Bell 206

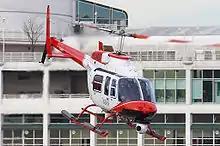
A Bell 206L-4 Long Ranger IV (operated by CTV British Columbia), departing Vancouver Harbour helipad

The first Bell 206A flew on January 10, 1966, and the aircraft was revealed later that month at the Helicopter Association of America (HAA) convention. On October 20, 1966, the JetRanger received FAA certification. Delivery of the JetRanger to customers began on January 13, 1967, with the first aircraft being purchased by Harry Holly, CEO of the Hollymatic Corporation and previous owner of a Bell Ranger. In 1968, the United States Navy selected the 206A as its primary trainer, the TH-57 Sea Ranger. The Army also eventually selected the 206A for a light observation helicopter as the OH-58 Kiowa.